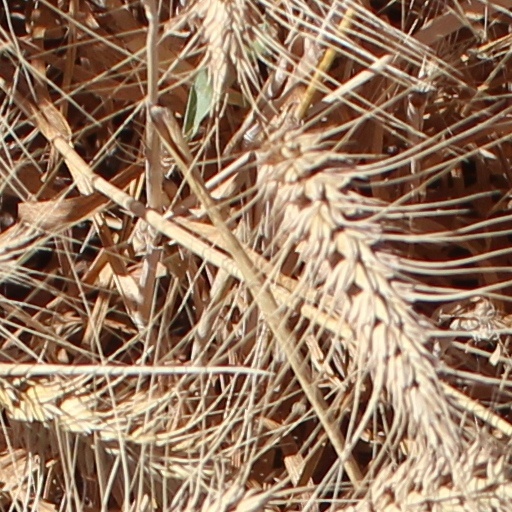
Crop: wheat